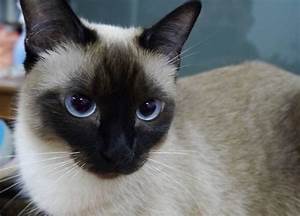
Label: gatto